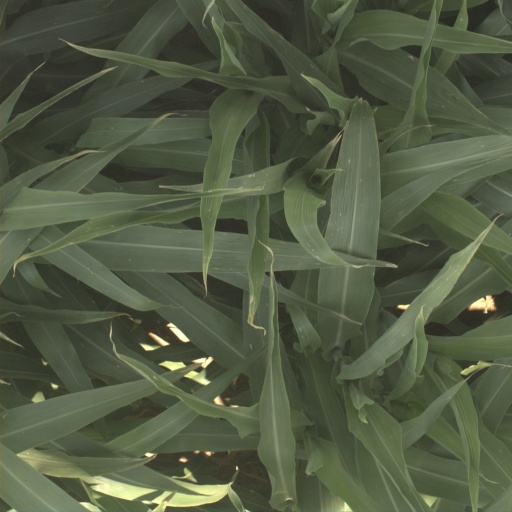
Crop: sorghum